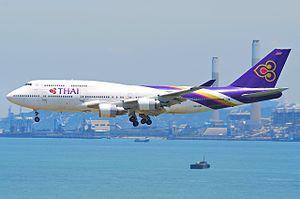
Thai Airways International Public Company Limited est la compagnie aérienne nationale de Thaïlande. Elle exploite des vols nationaux et internationaux sur quatre continents depuis son principal hub à l'aéroport Suvarnabhumi de Bangkok. Elle est membre de Star Alliance et a son siège social à Bangkok.